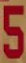
Number: 5